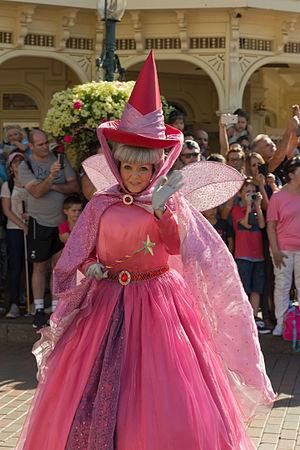
Flora de La Belle au bois dormant lors de la Disney Magic On Parade à Disneyland Paris.
La fée marraine, parfois appelée marraine la fée ou marraine la bonne fée, est un personnage récurrent des contes : il s'agit d'une fée, parfois munie d'une baguette, qui met sa bienveillance et ses pouvoirs surnaturels au profit exclusif de son ou sa filleule, auprès de qui elle joue un rôle de protecteur ou de mentor, comme on peut l'attendre d'une marraine dans de nombreuses sociétés. Elle se penche sur le berceau du héros nouveau-né pour lui prodiguer des dons : de l'esprit, grâce, beauté ; ou elle l'assiste et le protège à l'adolescence d'un père abusif, d'une marâtre tyrannique et de deux demi-sœurs cruelles ou d'un sort lancé par une méchante fée.